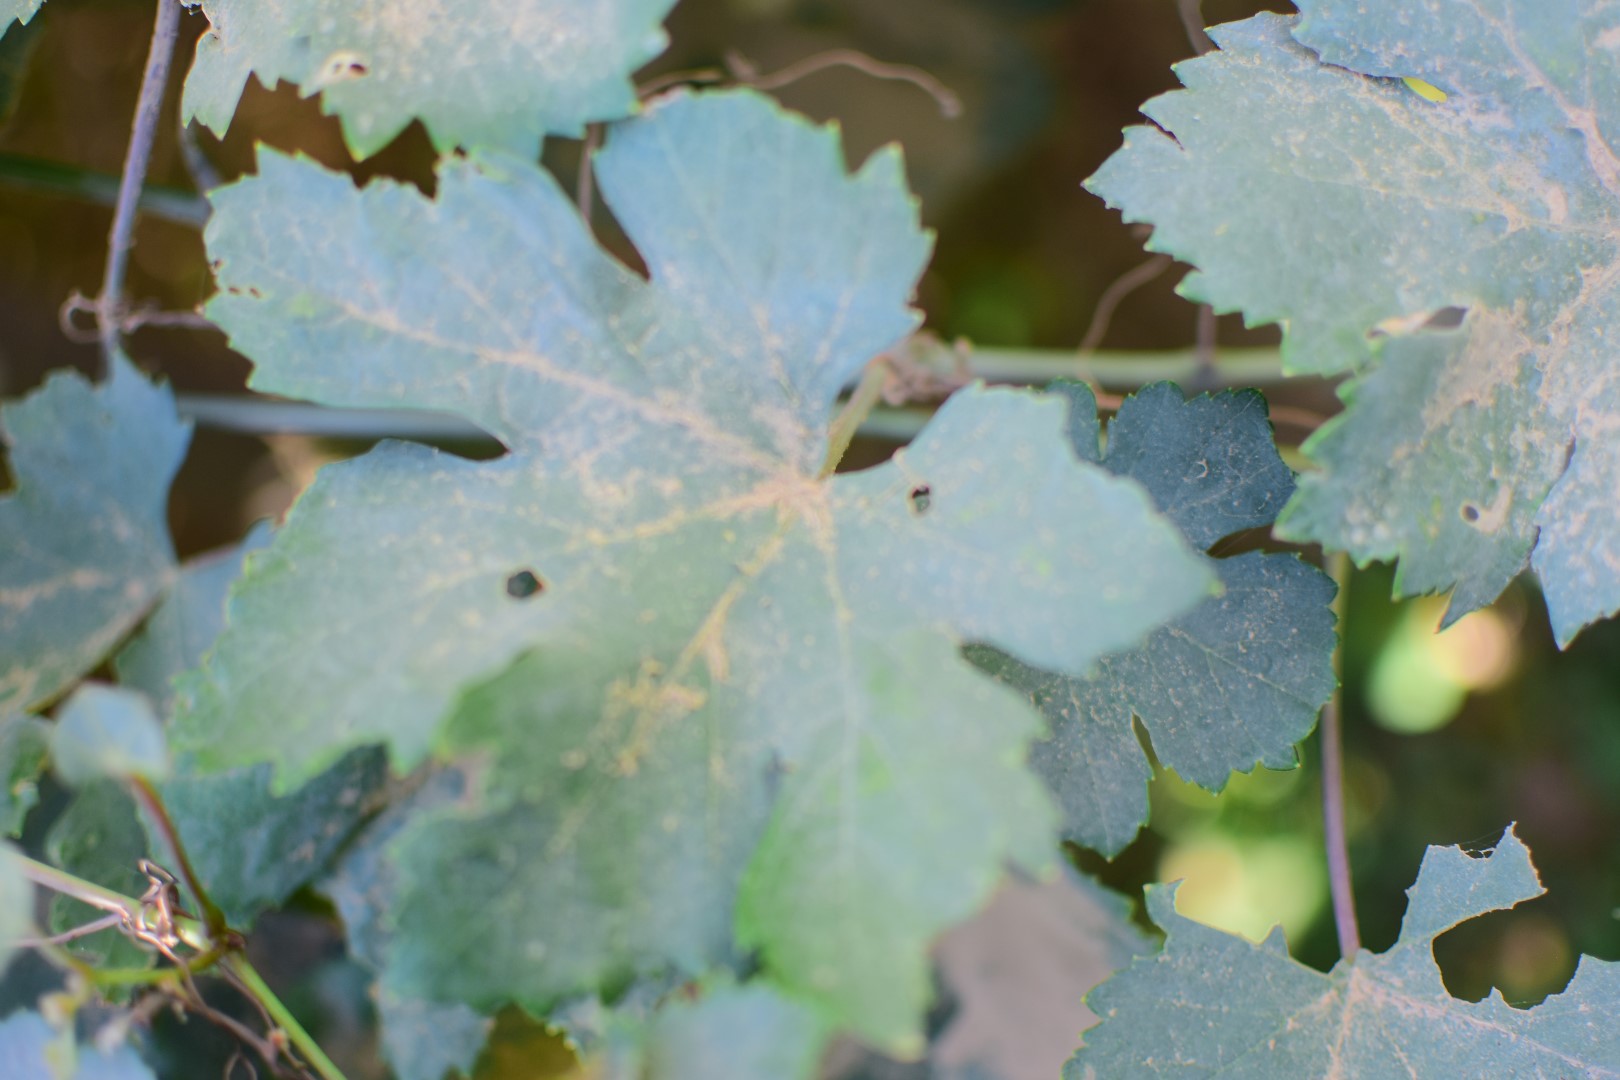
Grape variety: Halawani